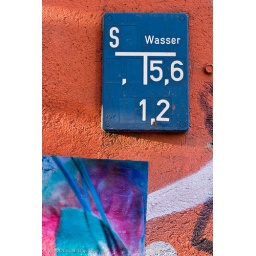
A water system sign in the Mitte section of Berlin.